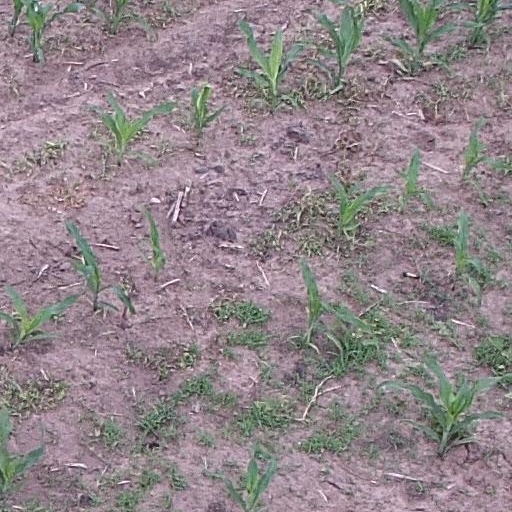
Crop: maize; corn